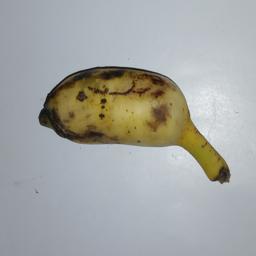
Banana variety: Champa Kola